Chippenham, Cambridgeshire

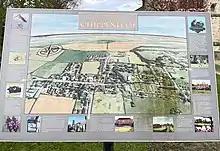
Map of Chippenham

The parish of Chippenham covers at the eastern end of Cambridgeshire. It is bordered by Suffolk to both the north (where the border follows the River Kennett) and the south (where the border follows the Icknield Way). To the east it is separated from Kennett, and to the west there are borders with Fordham and Snailwell, and a short border with Isleham. The present parish incorporates both the smaller medieval parish and the hamlet of Badlingham.